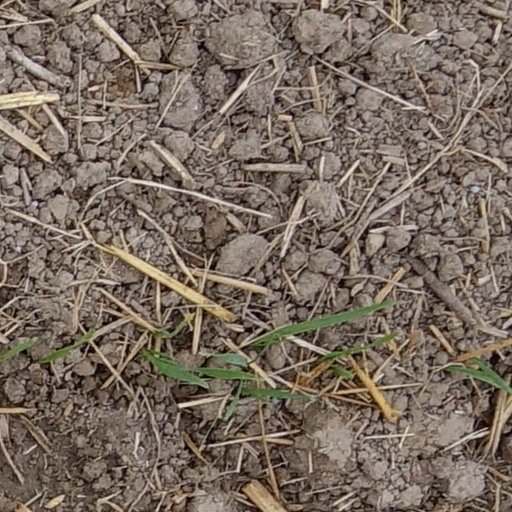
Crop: wheat